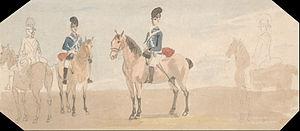
L'invasion anglo-russe de la Hollande est une campagne militaire de la Deuxième Coalition qui s'est déroulée du 27 août au 19 novembre 1799, et qui fut marquée par l'invasion de la région de Hollande par une coalition composée de forces britanniques et russes. La campagne avait pour double objectif de neutraliser la flotte batave et de favoriser un soulèvement des partisans de l'ancien stathouder Guillaume V contre le gouvernement batave, favorable aux Français. Une coalition entre des armées française et batave de puissance équivalente s'opposa à cette invasion.